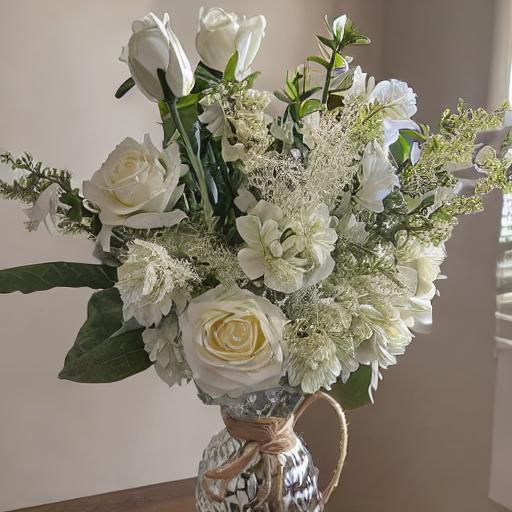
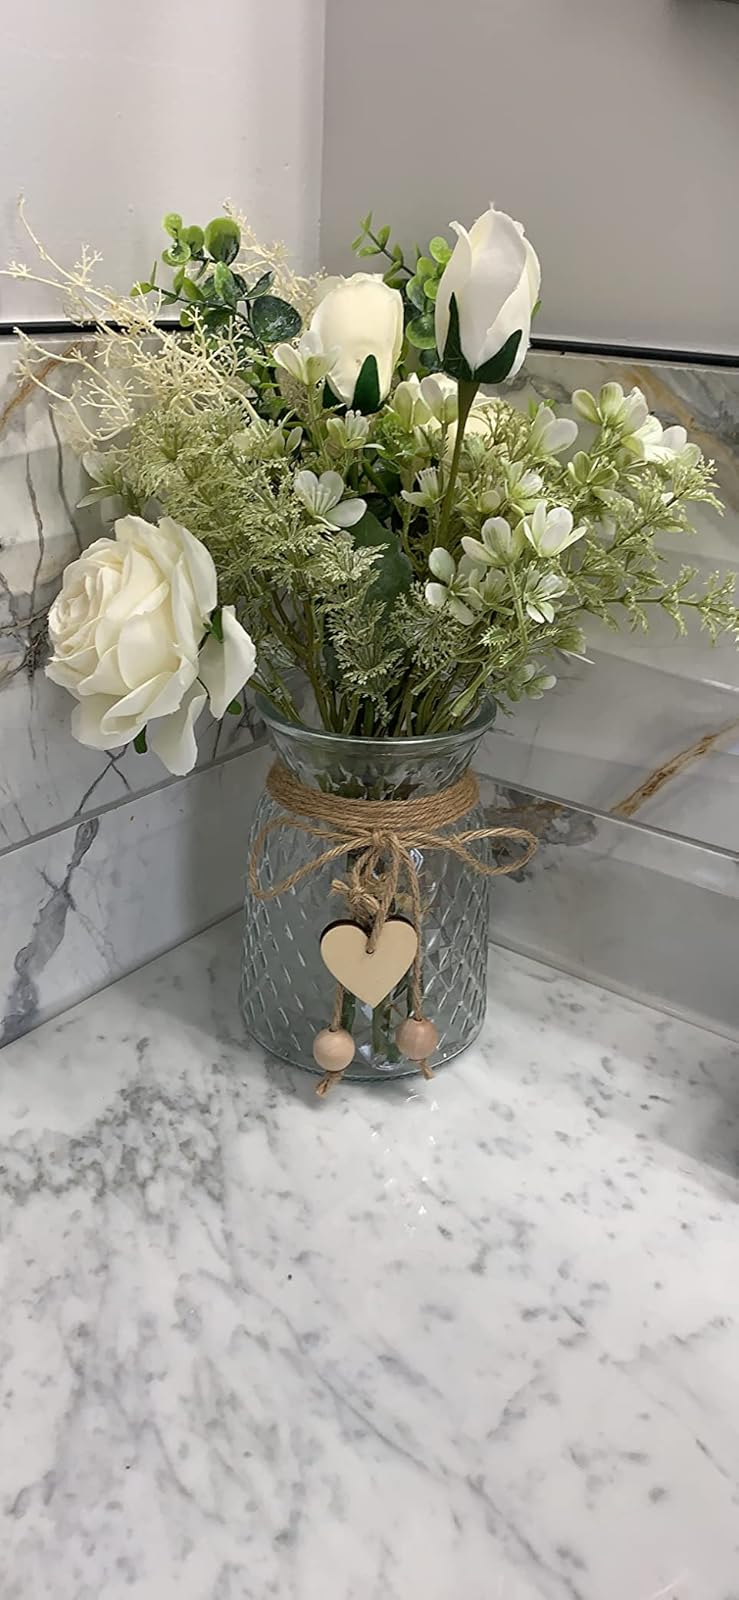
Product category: vase
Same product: no